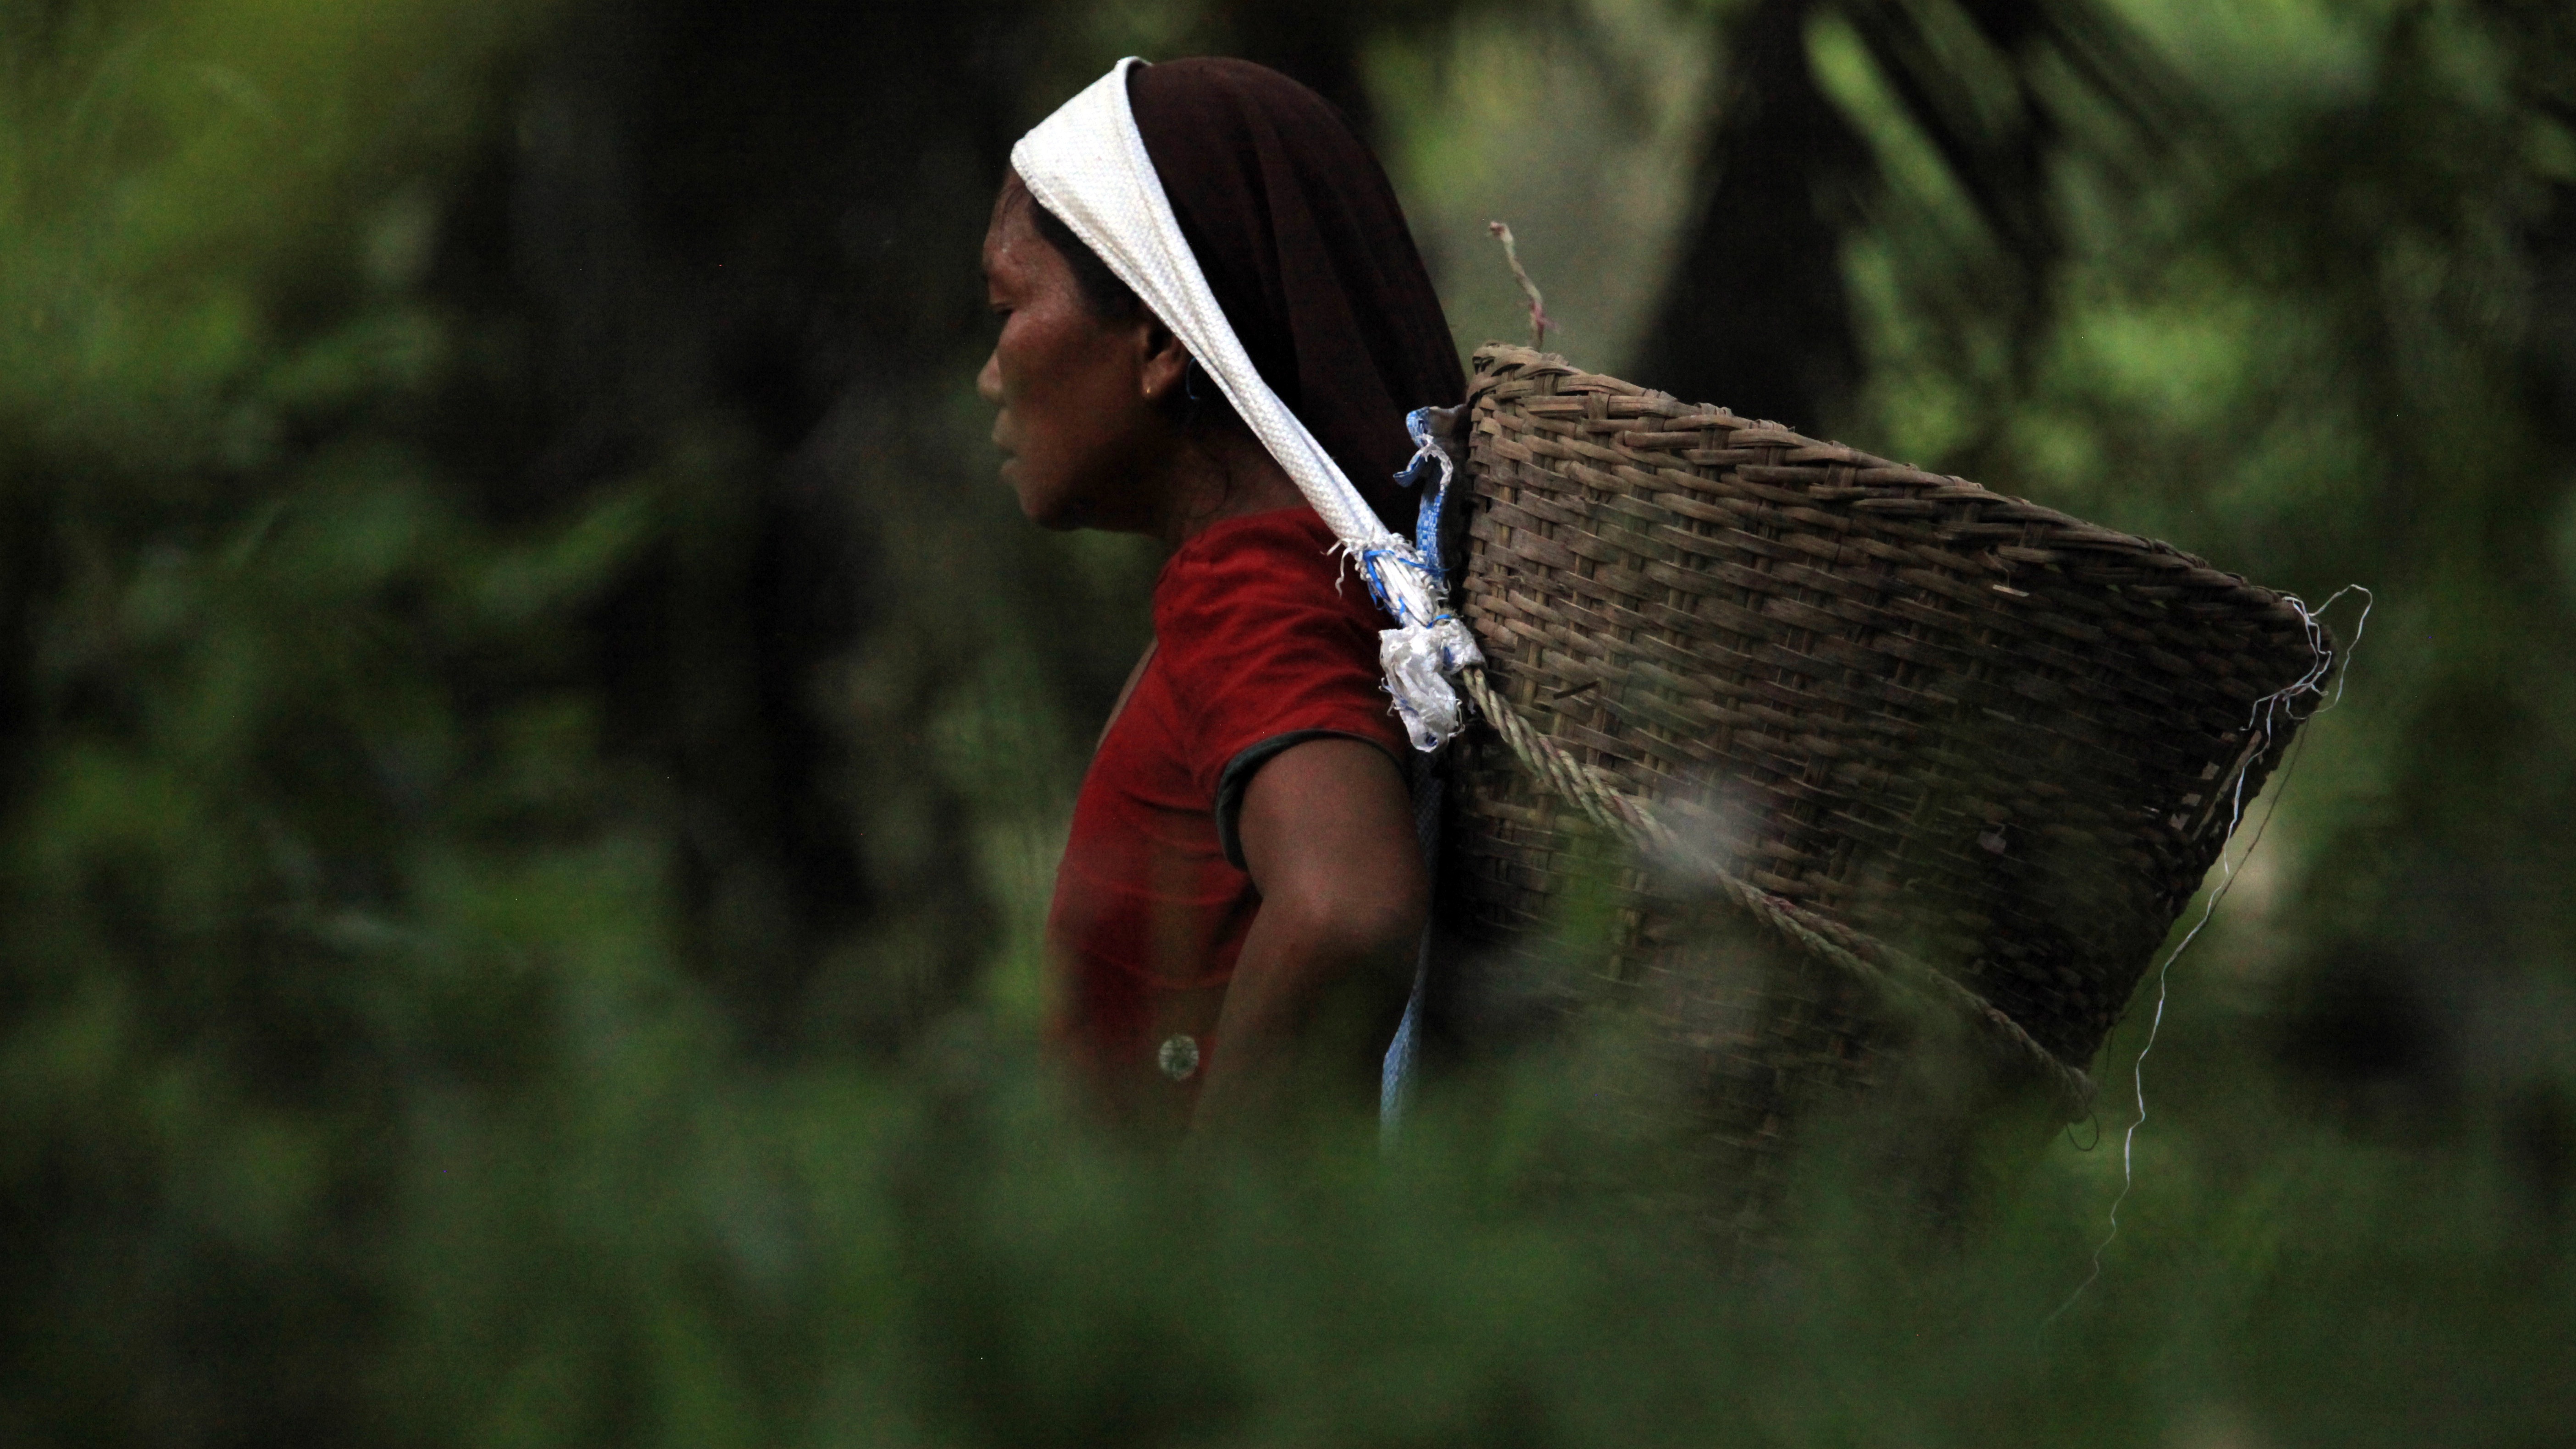
working, nature, grass, person, woman, sunlight, female, green, harvest, crop, agriculture, basket, sports, head, plantation, carrying, load, strong, traditional